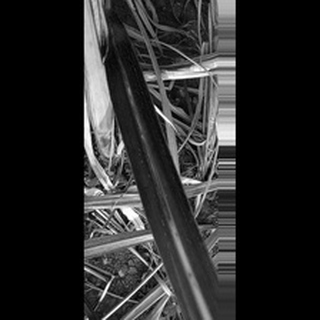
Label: sugarcane_red_rot